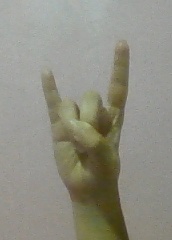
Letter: la